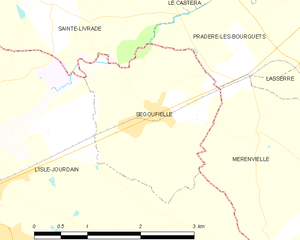
Ségoufielle est une commune française, située dans le département du Gers en région Occitanie.